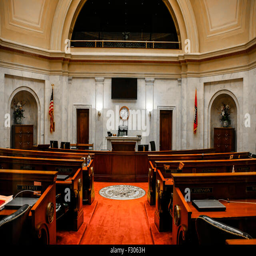
the chamber inside the building